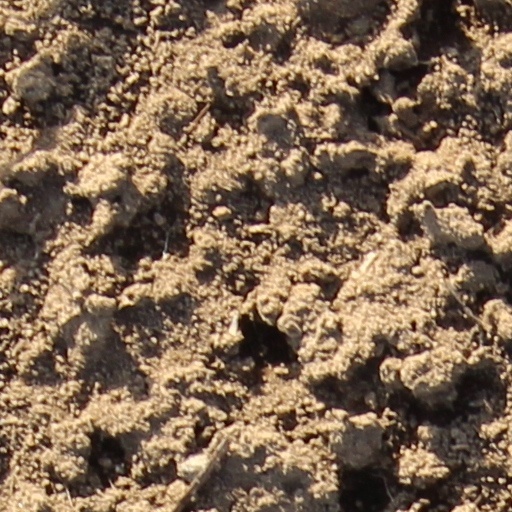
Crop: wheat